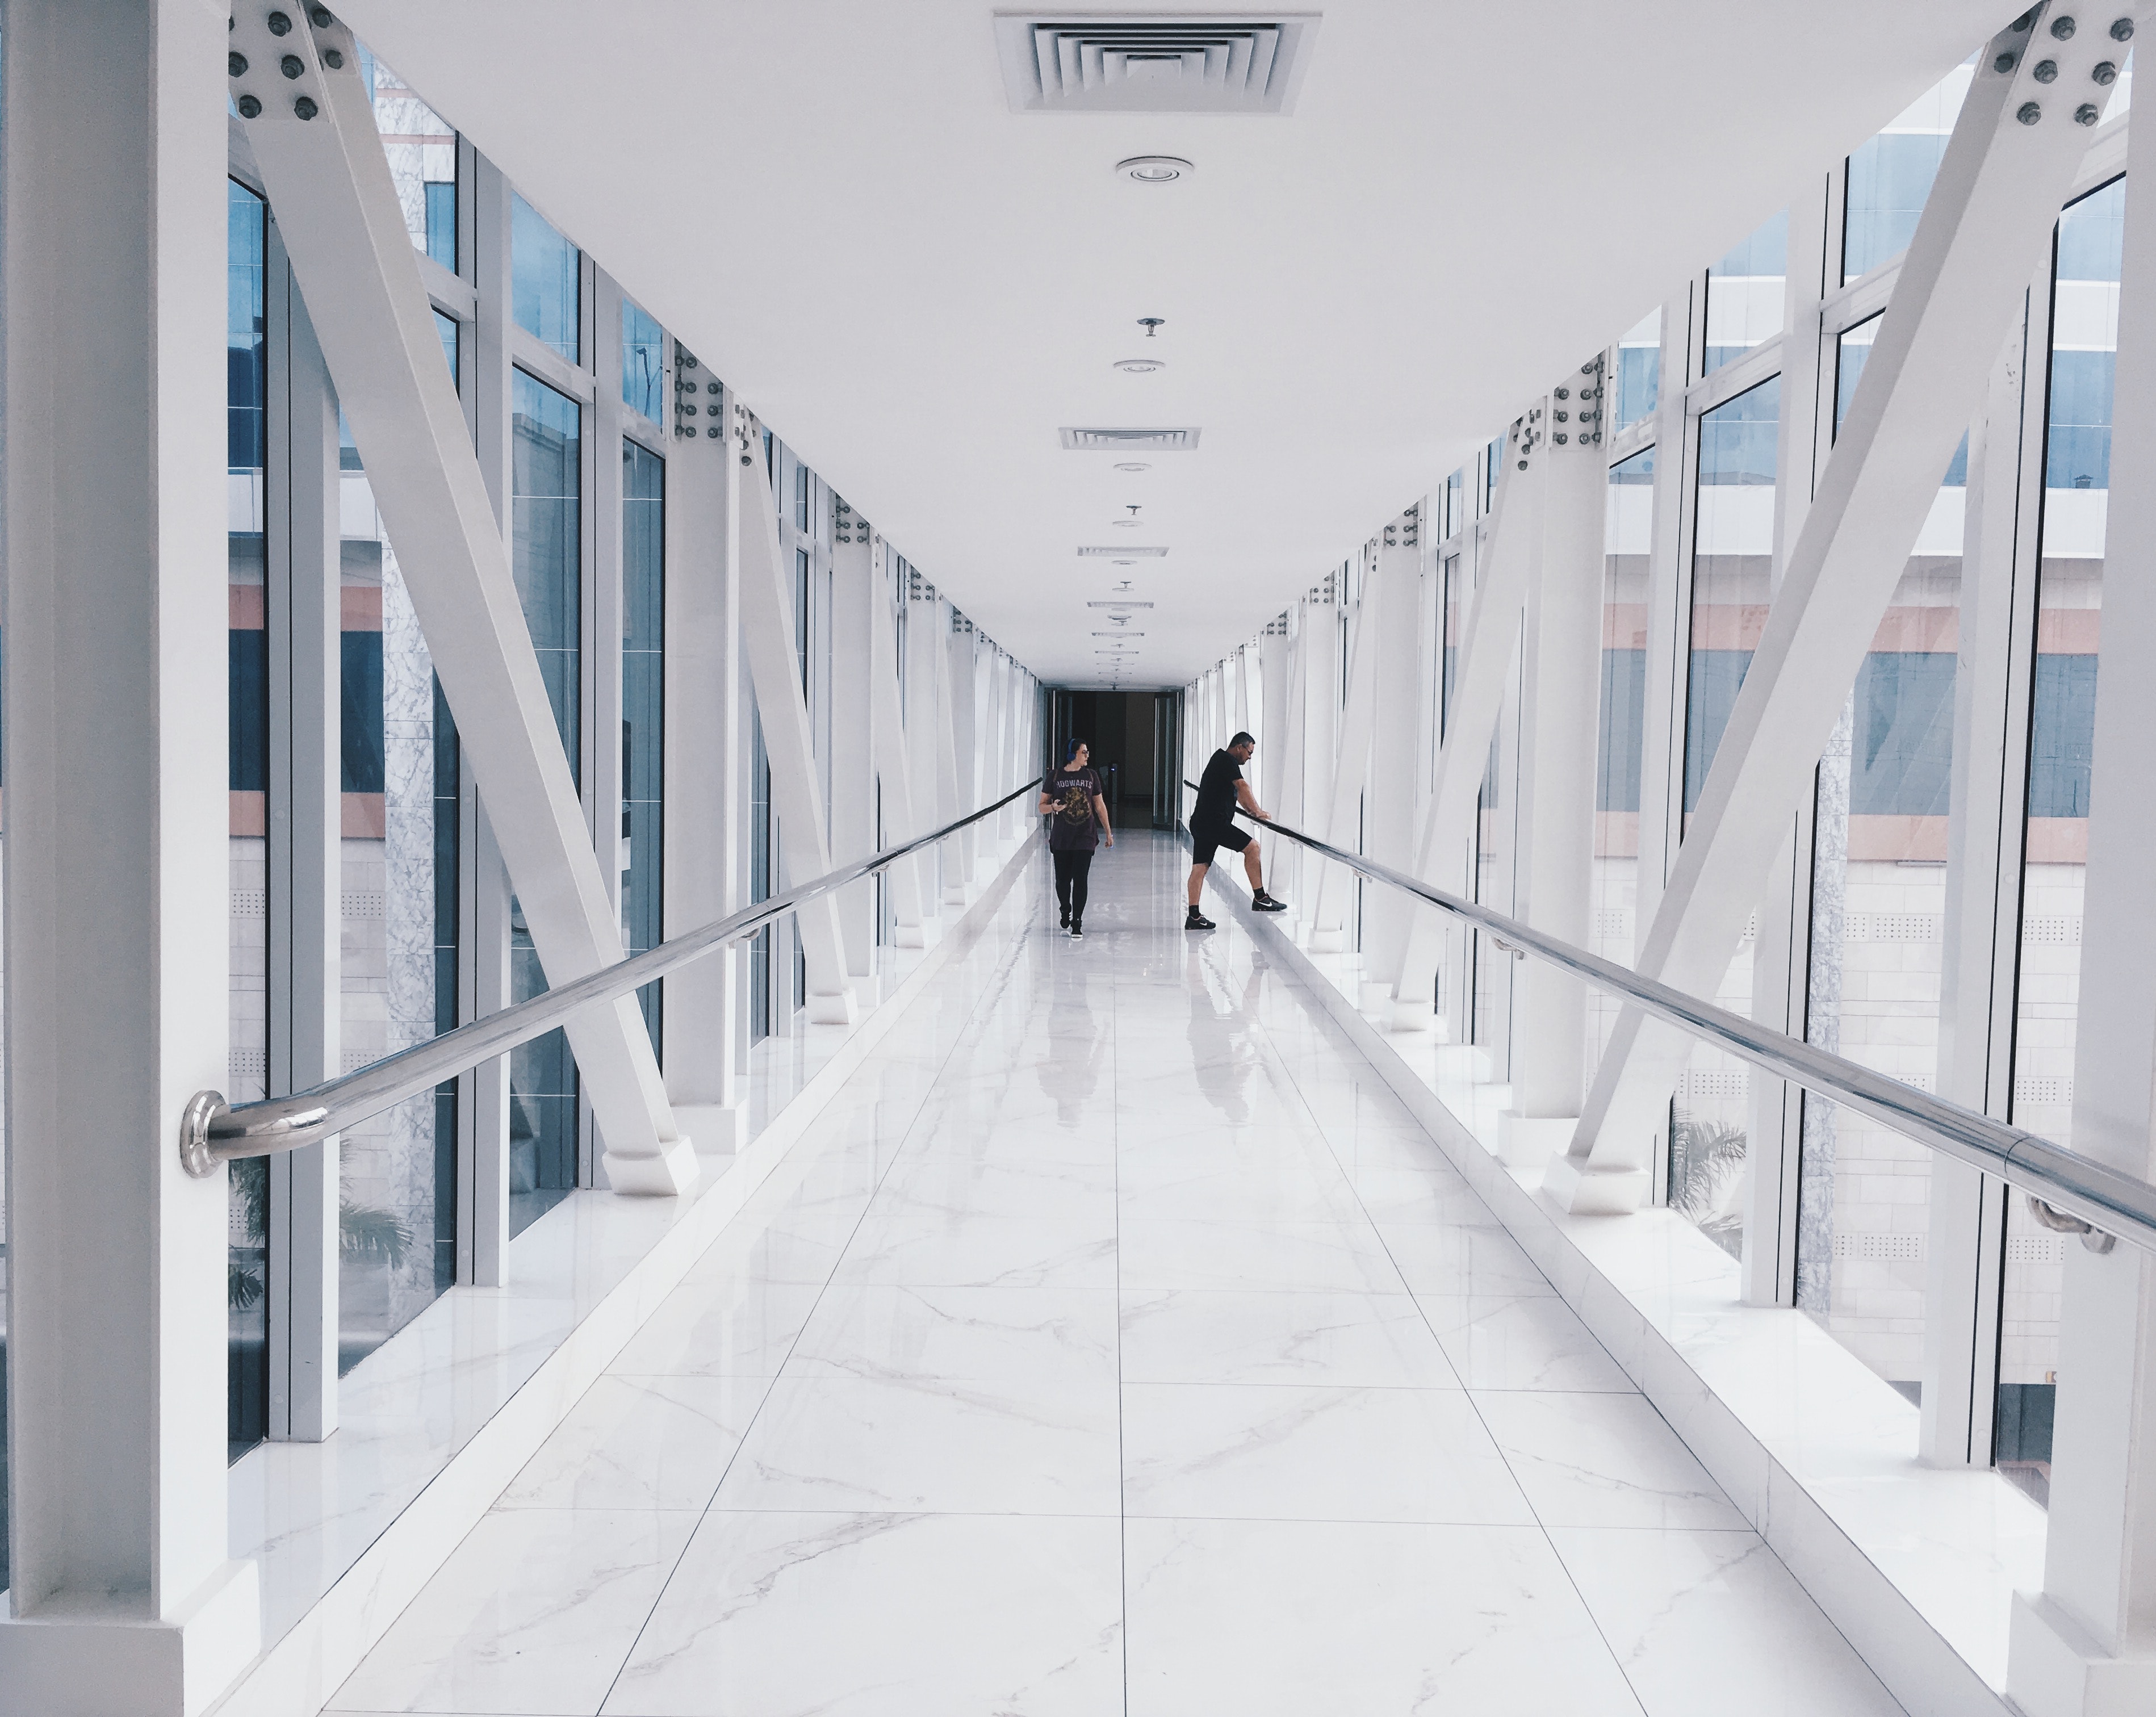
white, architecture, building, aisle, ceiling, line, symmetry, daylighting, floor, lobby, interior design, hall, office